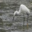
Label: bird